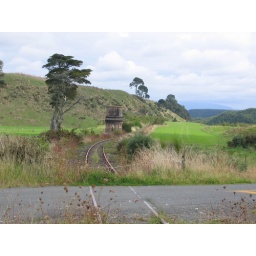
A water tower left over from the days of steam. Taken on the abandoned Rotorua Branch line near Ngatira